Simmaco

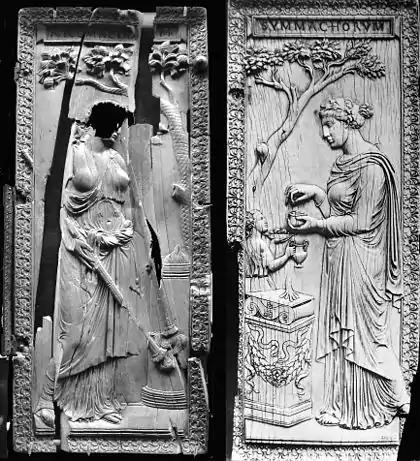
The Symmachi–Nicomachi diptych, celebrating a marriage between the Nicomachian and Symmachian families

Simmaco is an Italian surname of Roman origin.